James W. Marshall House

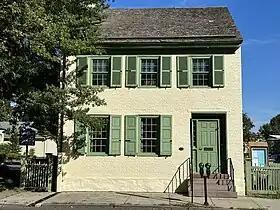
Exterior of the James W. Marshall House in 2023

The James W. Marshall House, located at 60 Bridge Street in the city of Lambertville in Hunterdon County, United States, was the boyhood home of James W. Marshall. Marshall's discovery of gold in the American River in California in January 1848 set the stage for the California Gold Rush. The house was added to the National Register of Historic Places on December 18, 1970, for its significance in architecture and history. It now serves as the headquarters for the Lambertville Historical Society, and is open to the public as an historic house museum.